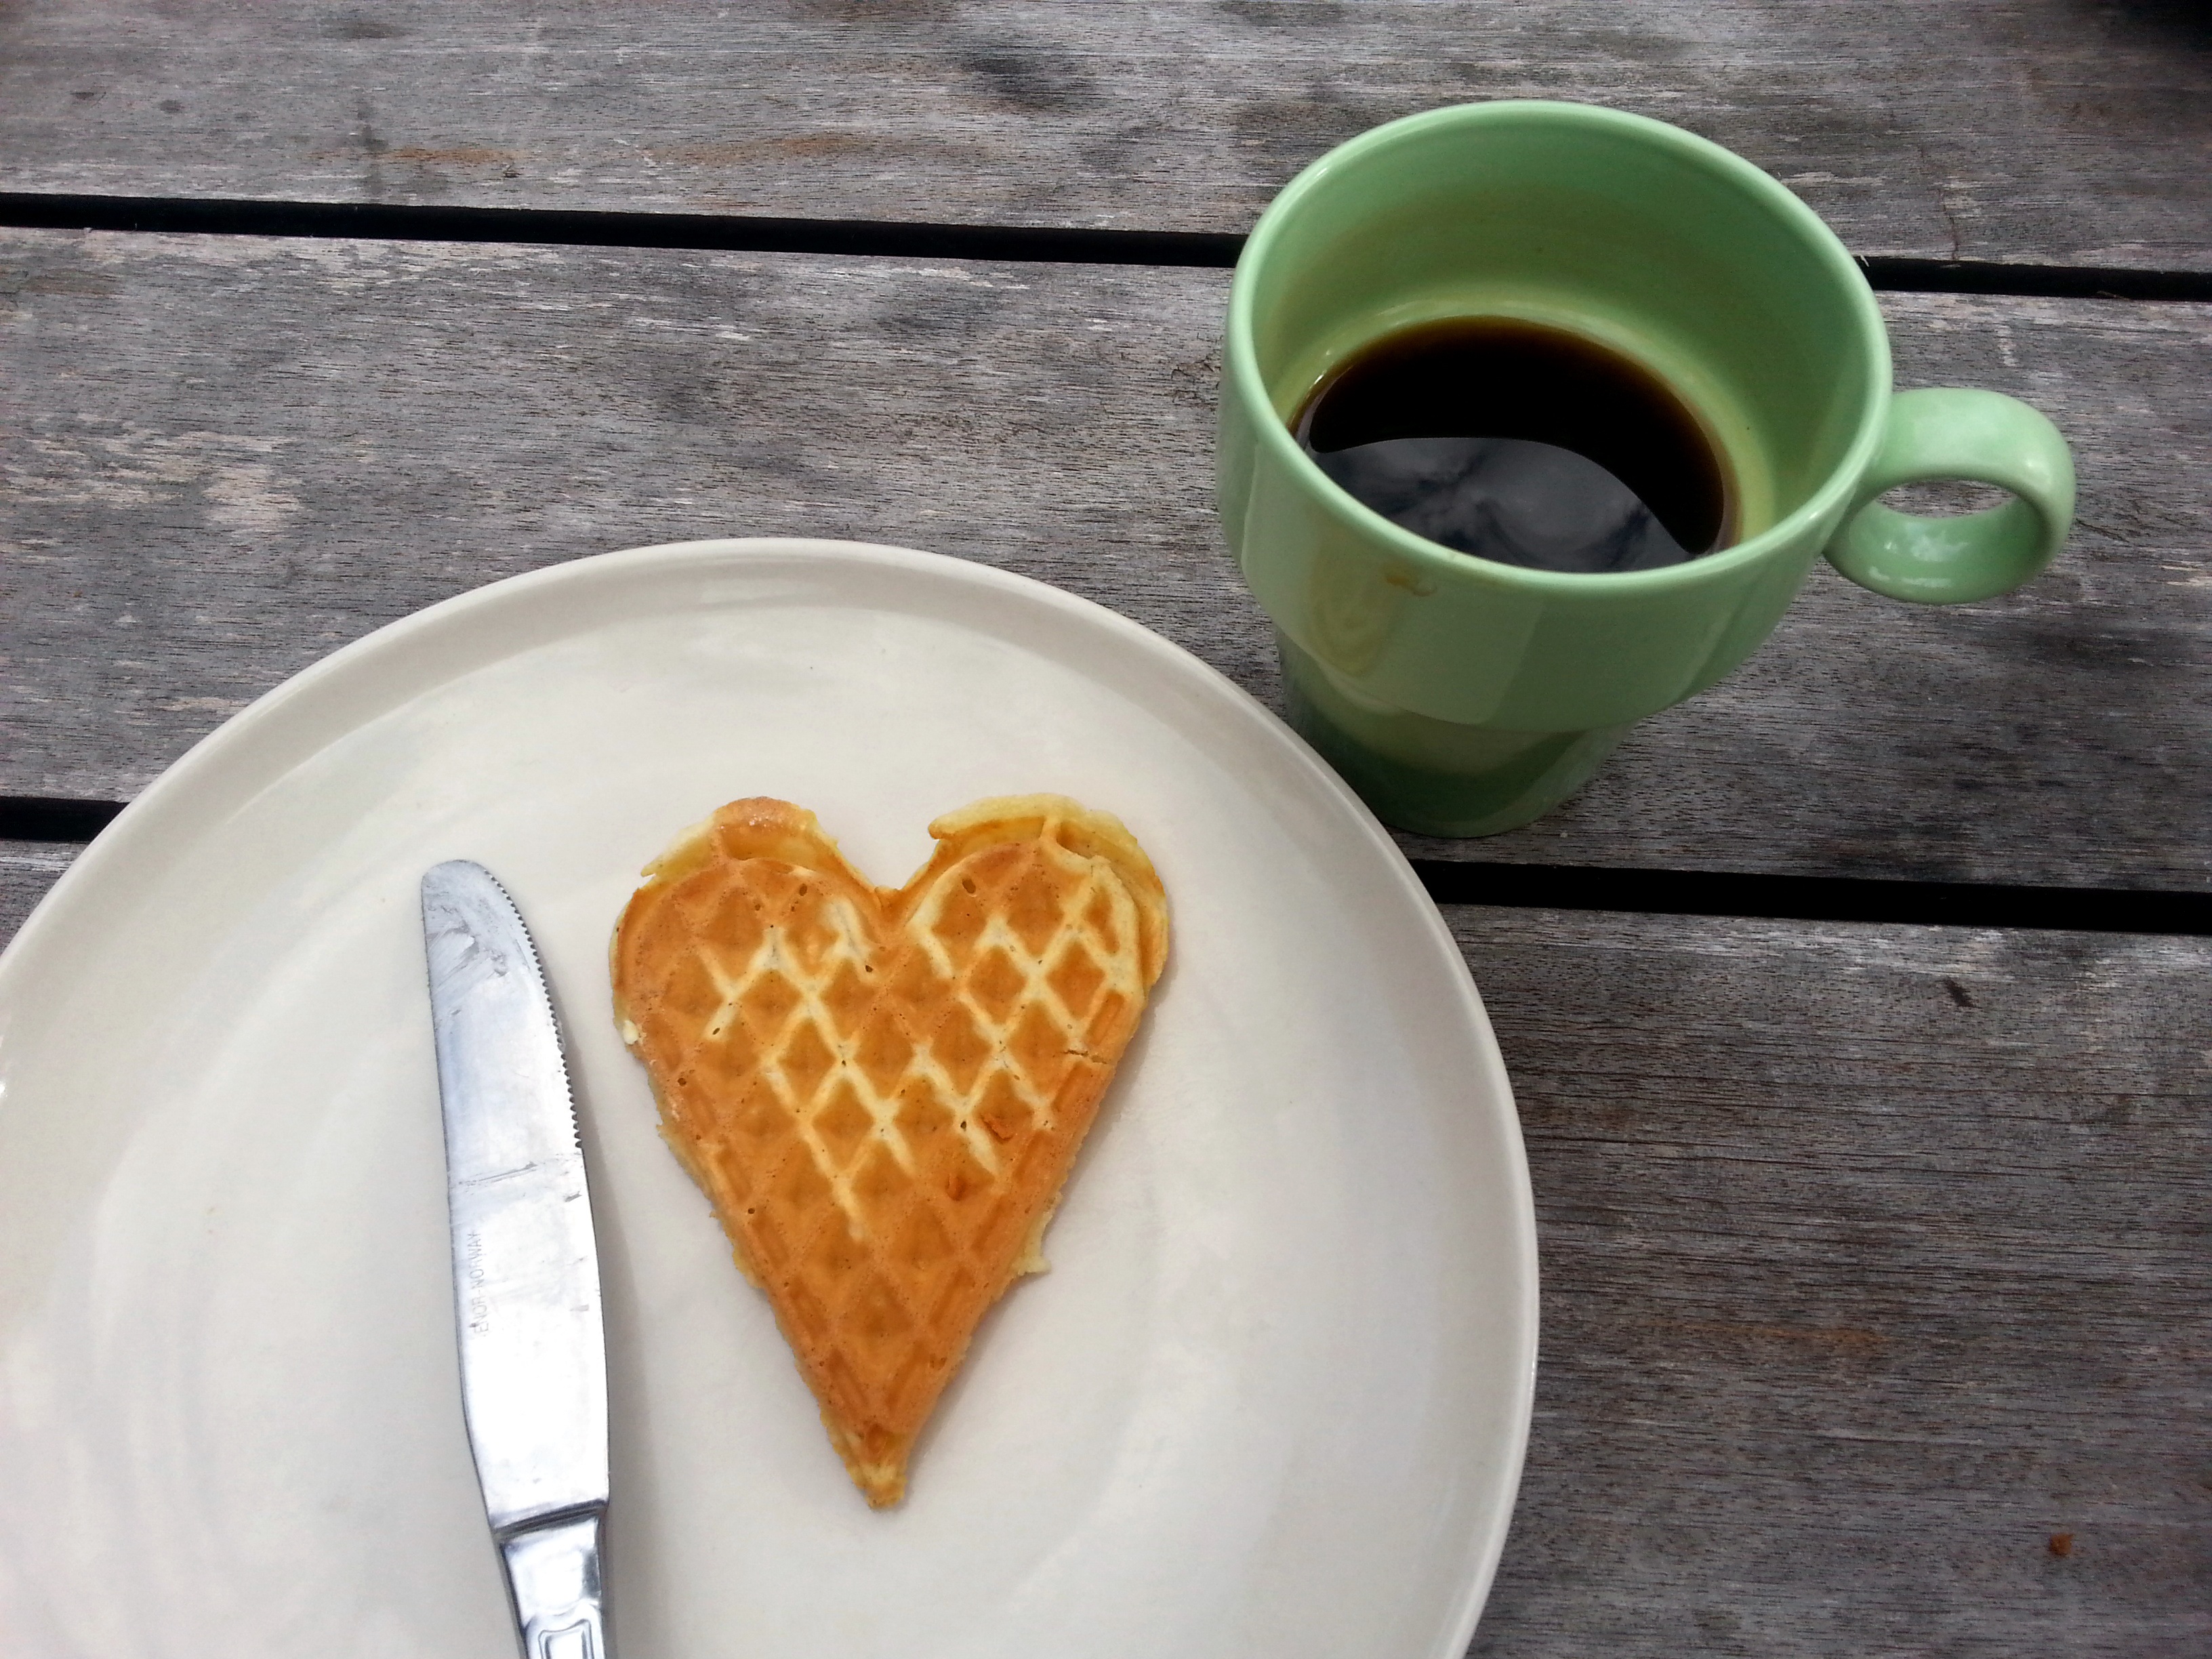
table, cafe, coffee shop, coffee, sweet, cup, love, heart, dish, meal, food, produce, plate, beverage, junk, black, weight, leisure, breakfast, healthy, mug, snack, dessert, waffle, temptation, pastry, knife, eating, sugar, icing, nutrition, single, drinking, wooden, diet, hungry, bite, dieting, pancakes, calorie, snack food